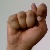
The image shows a hand gesture representing the letter 'T' in Indian Sign Language.